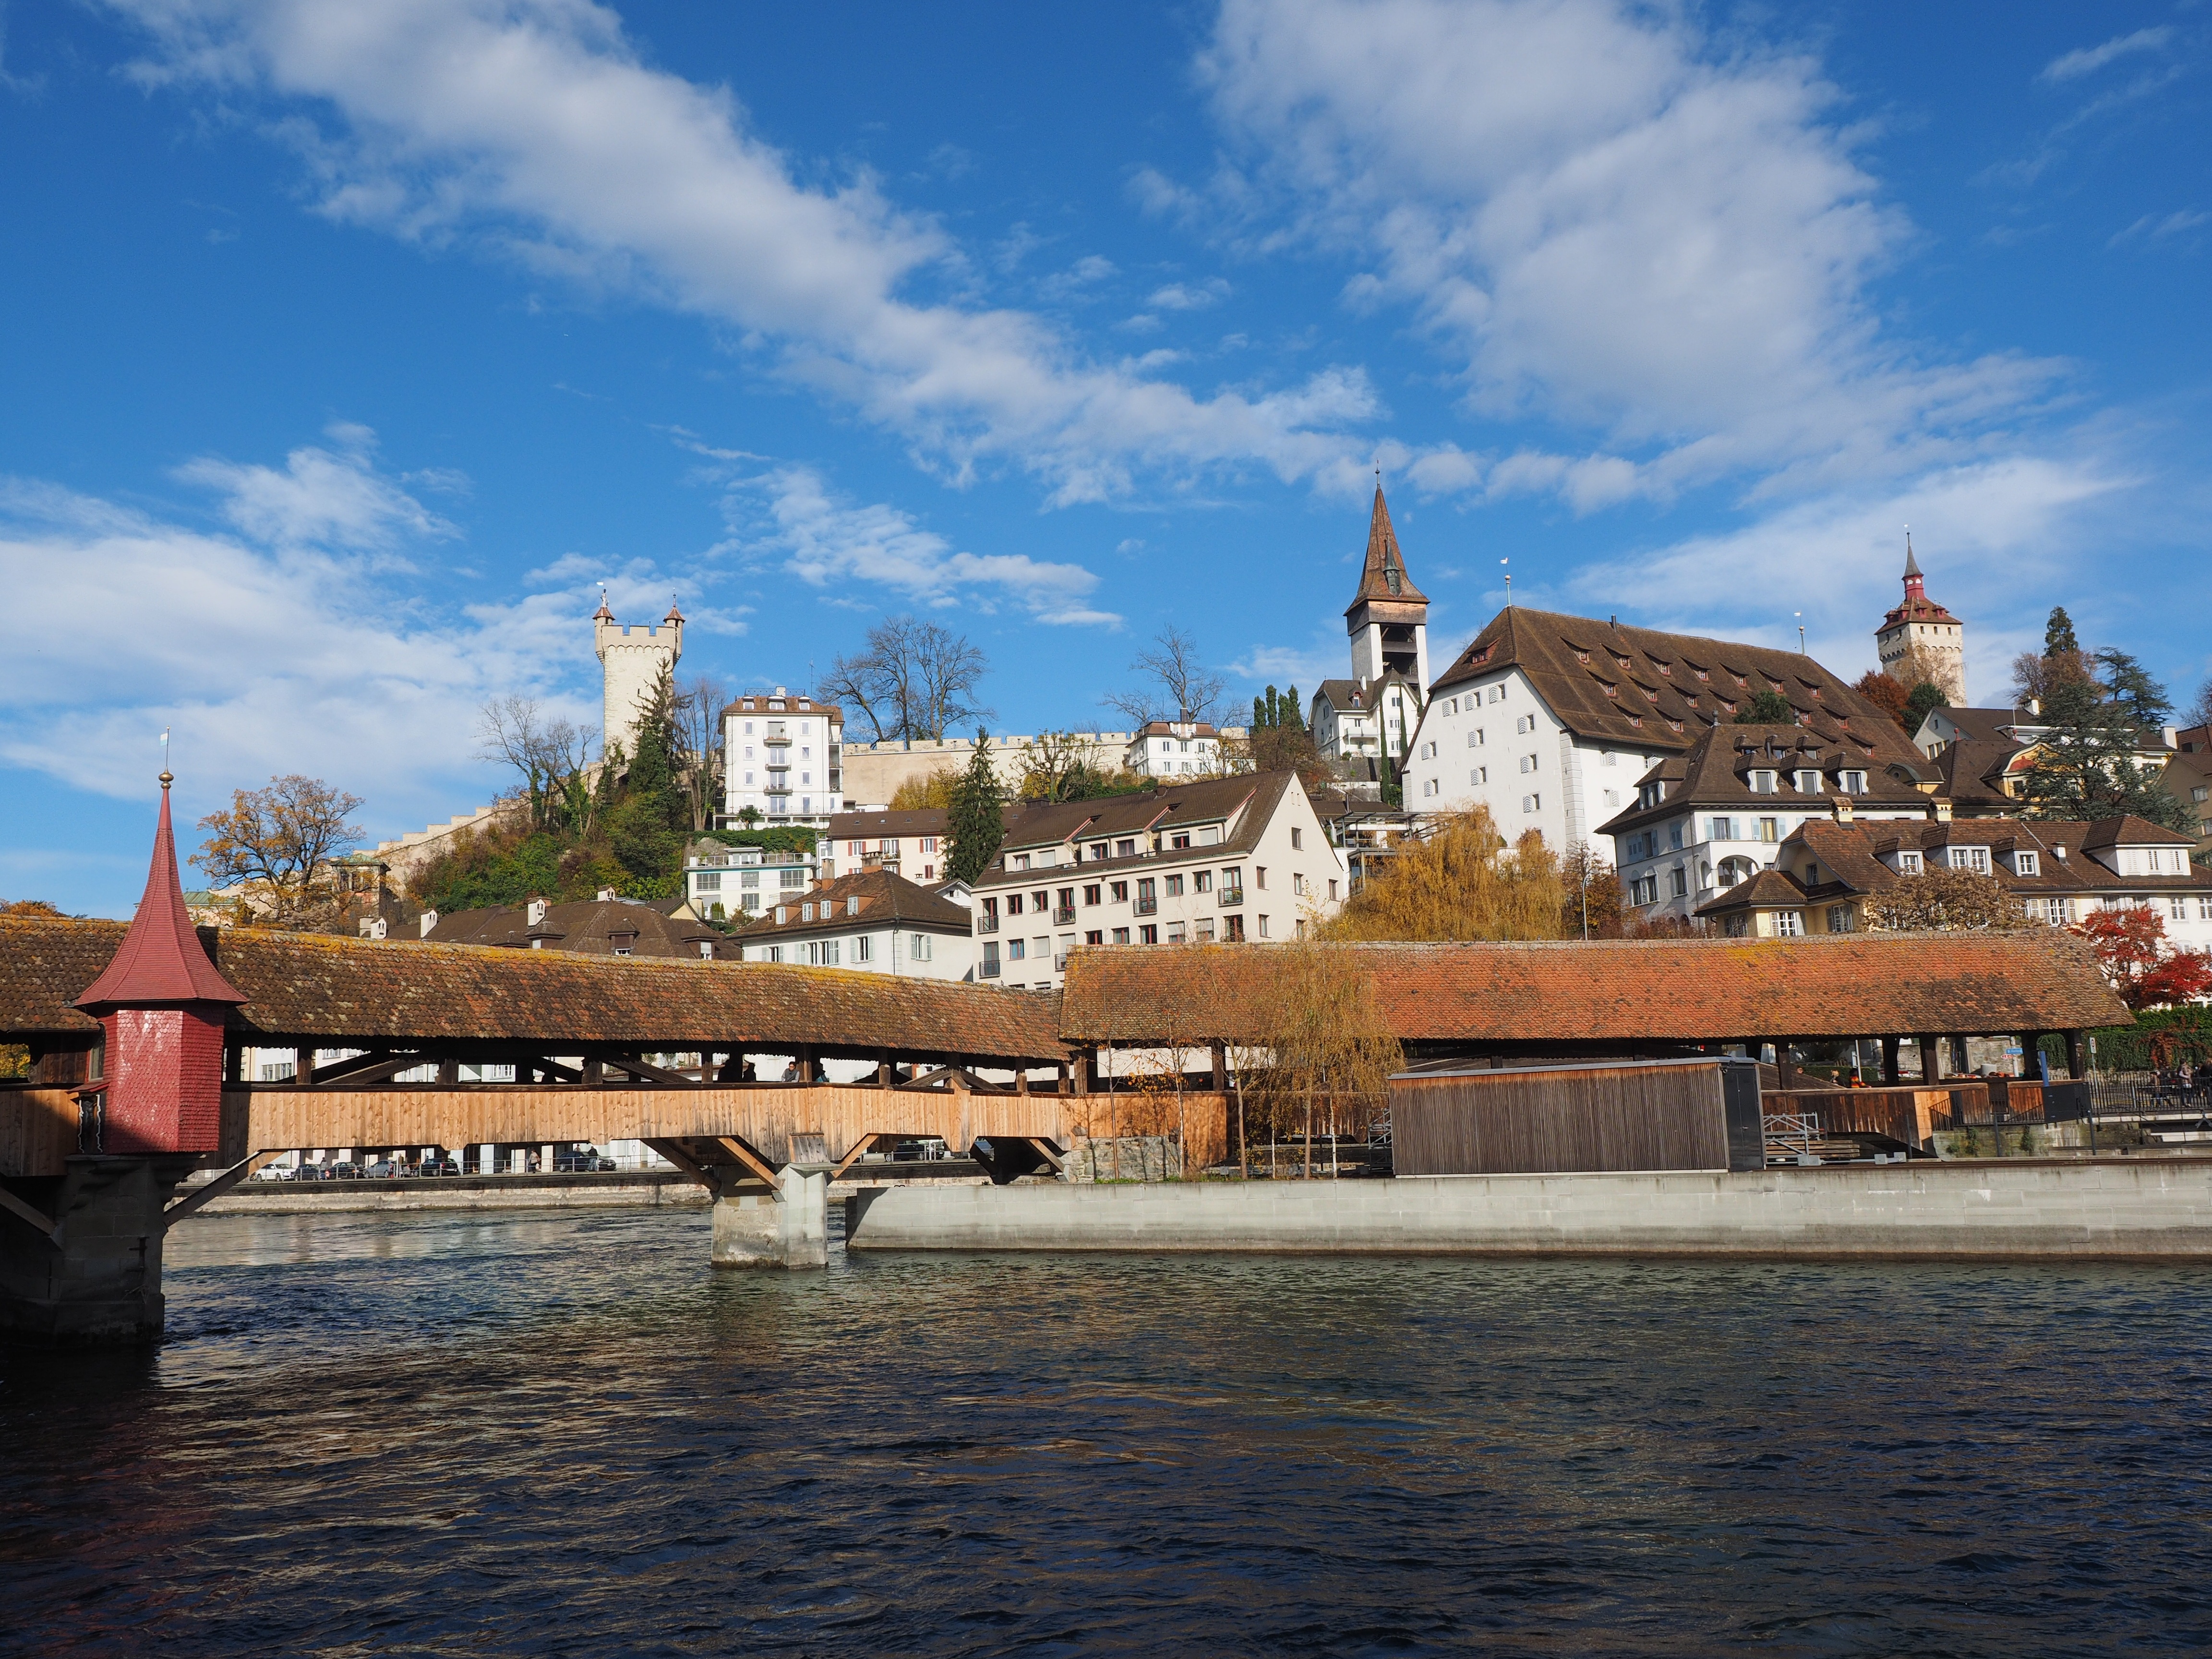
sea, coast, water, bridge, town, river, cityscape, vacation, travel, reflection, vehicle, tower, harbor, tourism, waterway, body of water, places of interest, old town, lucerne, turret, watchtower, wooden bridge, pedestrian bridge, lake lucerne region, spreuer bridge, musegg wall, m nnliturm, luigi country